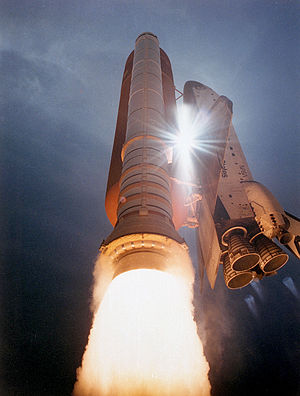
STS-43 / Missionen
STS-43 var Atlantis 9. rumfærge-mission. Den blev opsendt d. 2. august 1991 og vendte tilbage den d. 11. august 1991.